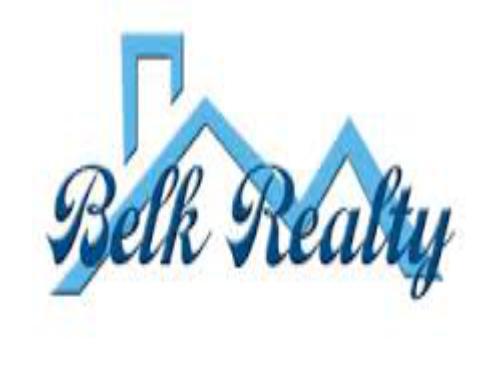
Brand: Belk
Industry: Necessities